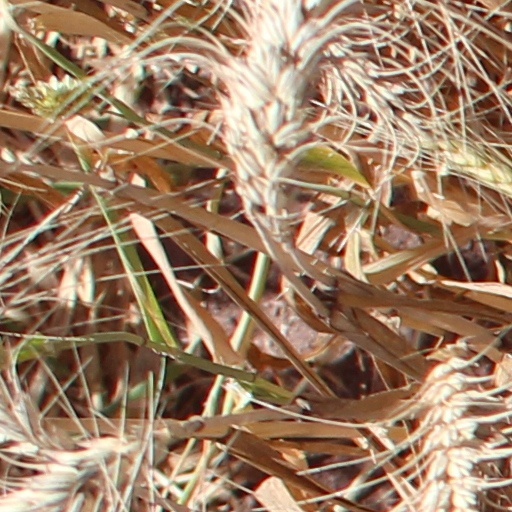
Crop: wheat